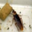
Label: cockroach